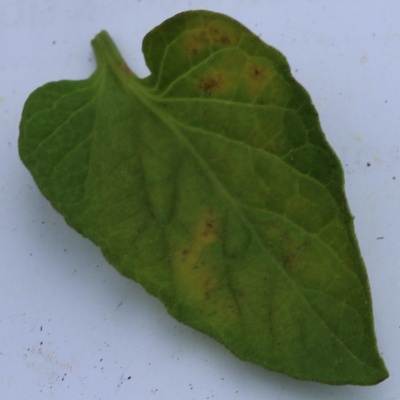
Crop: Tomato
Condition: septoria leaf spot